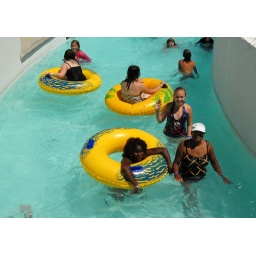
swimming in the Kona Kooler lazy river at Hawaiian Falls Mansfield